Aristocracy of Norway

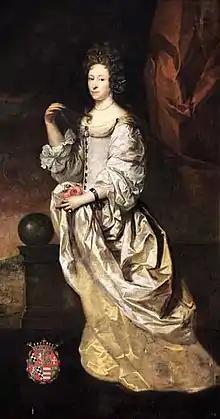
Karen Rosenkrantz, née Mowat.

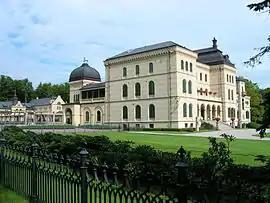

The modern aristocracy is known as adel. The parts of the nobility that are regarded as new in Norway consisted of immigrated persons and families of the old nobility of Denmark, of recently ennobled persons and families in Norway as well as in Denmark, and of persons and families whose (claimed) noble status was confirmed or—for foreigners—naturalised by the King.